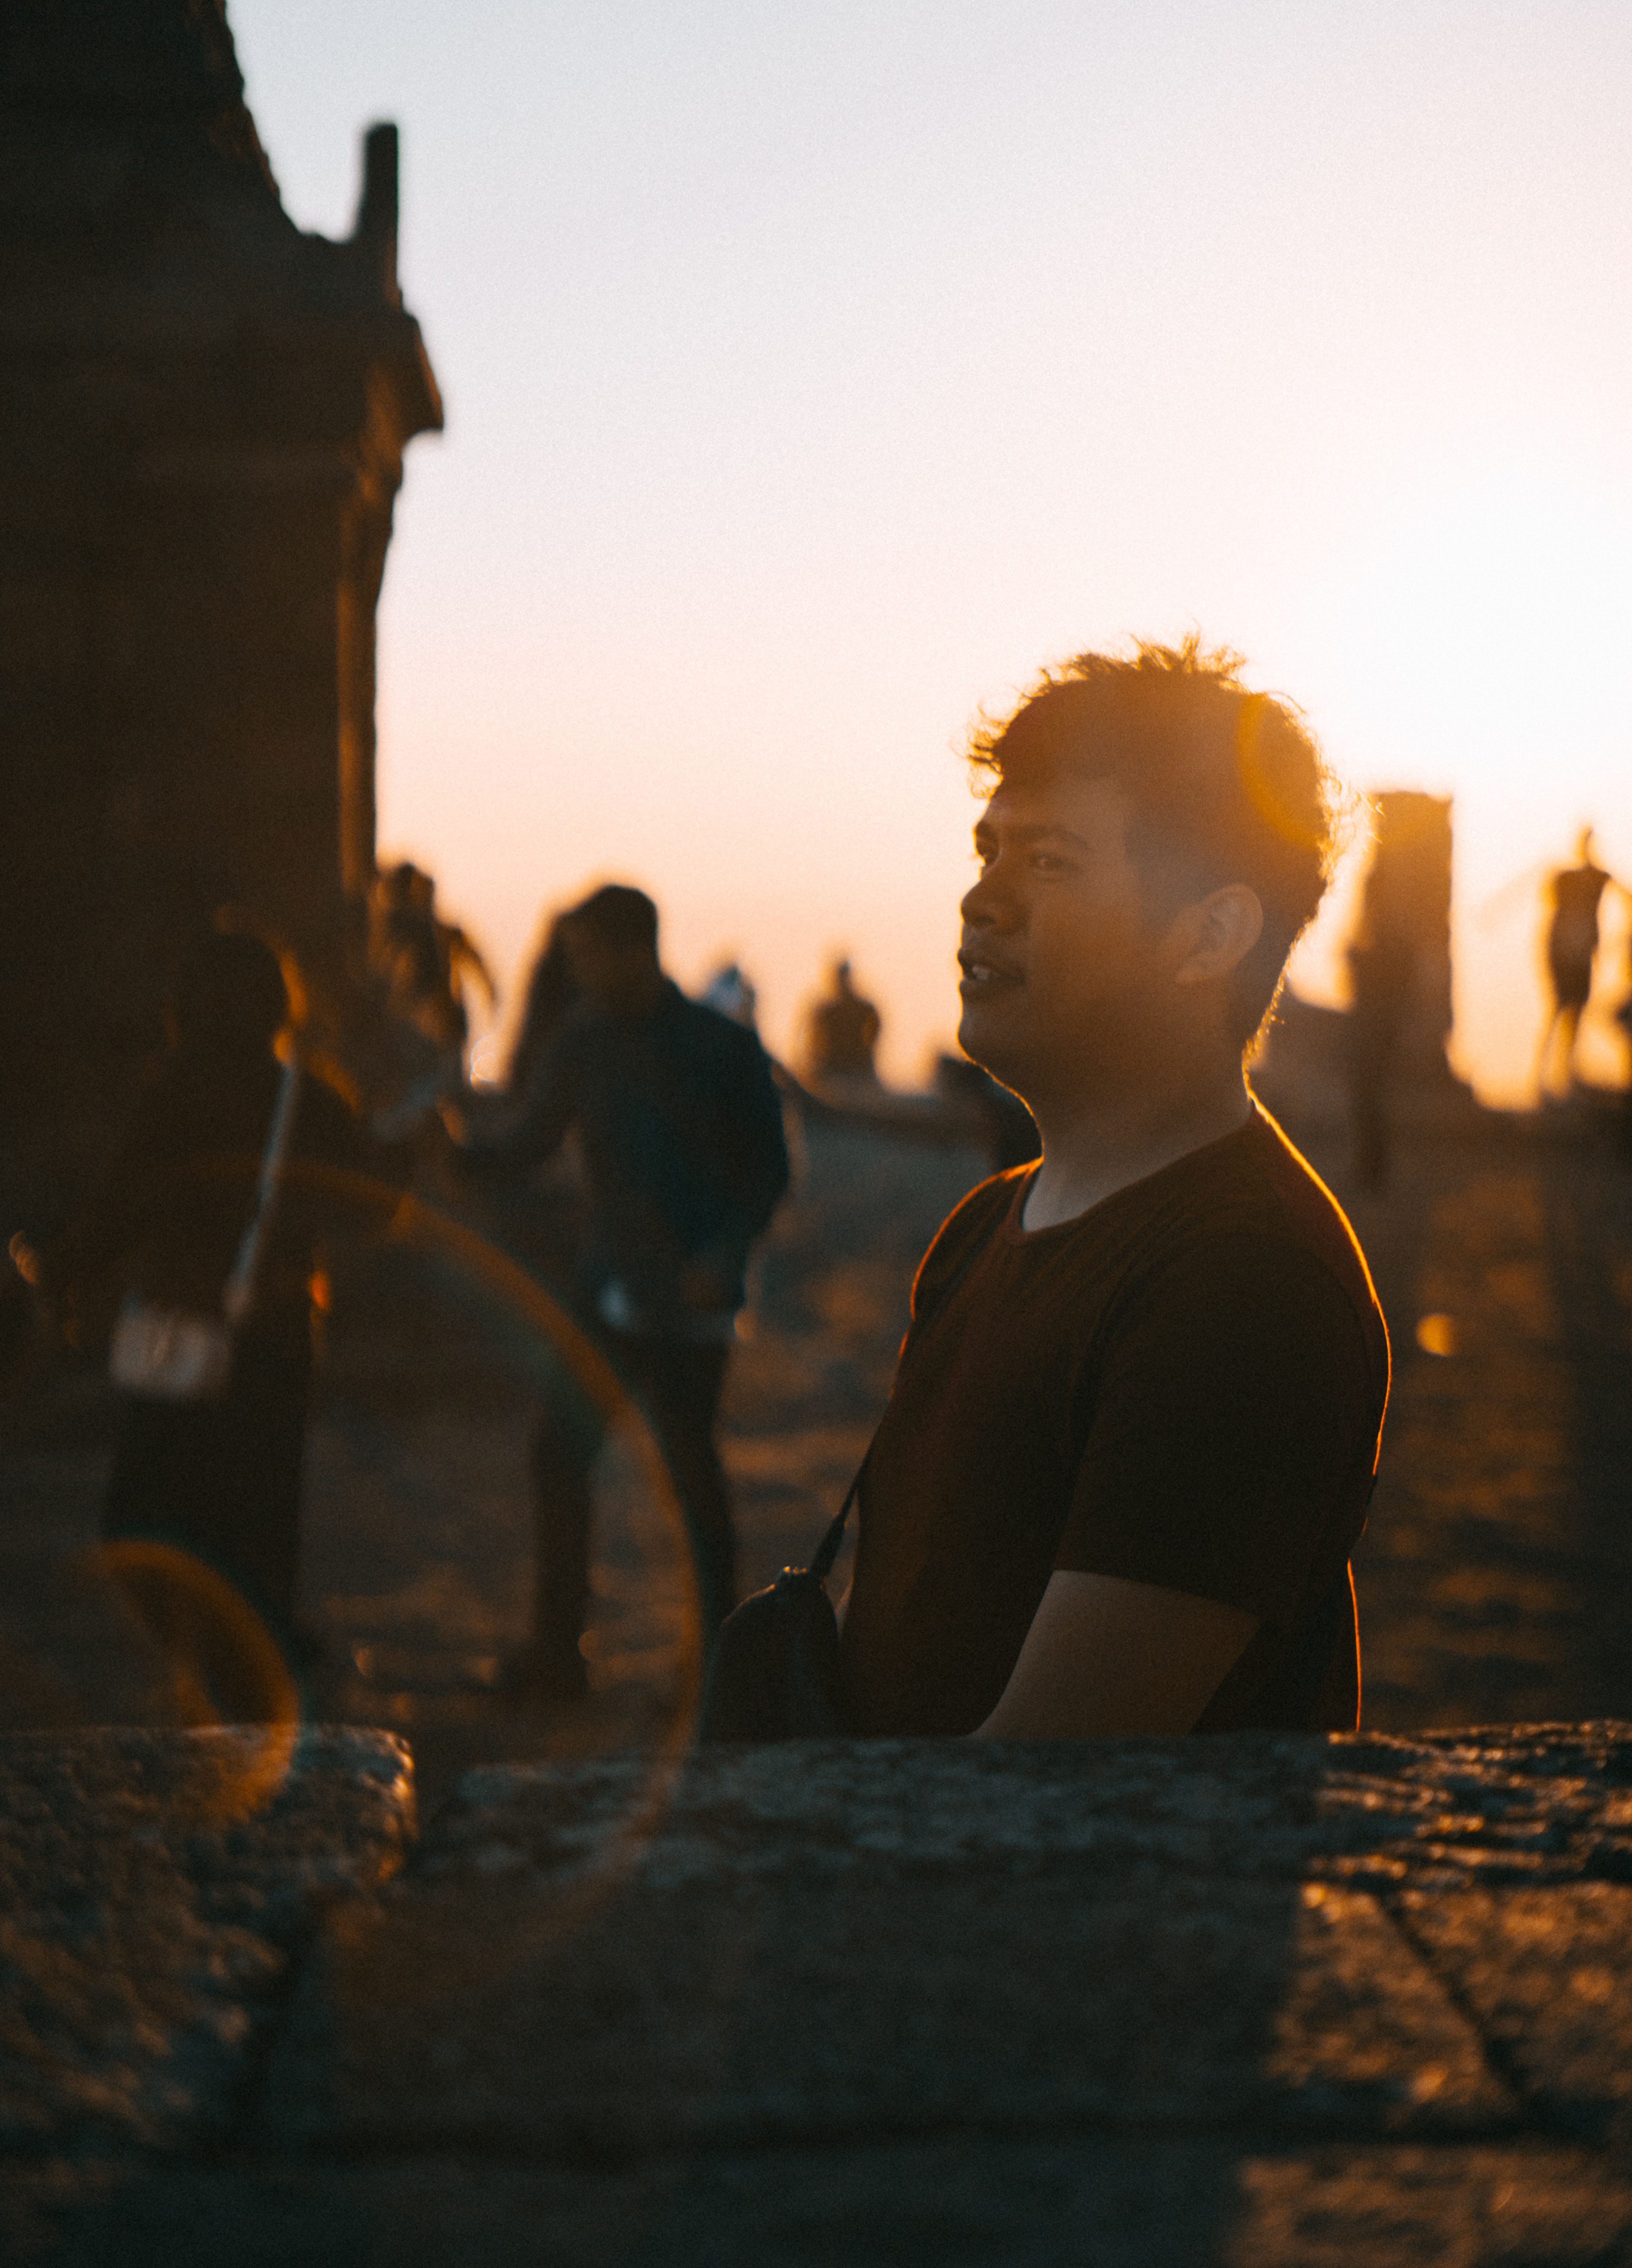
backlighting, sky, light, sunlight, heat, water, evening, human, photography, atmosphere, sunset, summer, silhouette, tree, sun, shadow, dusk, vacation, cloud, happy, sitting, flash photography, sunrise, Tints and shades